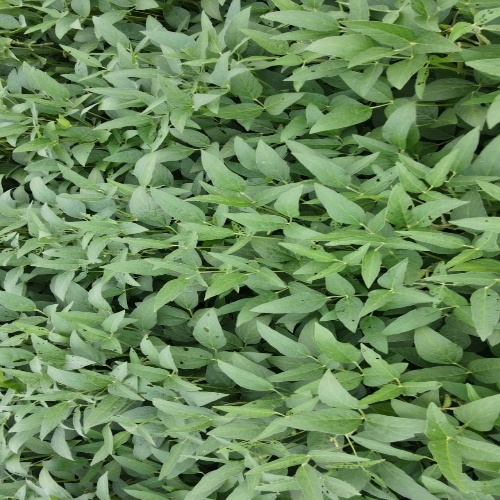
Label: Diabrotica_speciosa